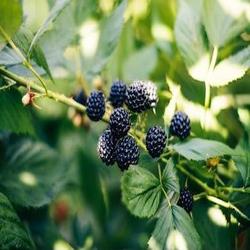
Label: Blackberry